Jumbo Stay

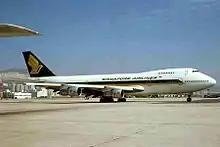
9V-SQE at Kai Tak Airport, Hong Kong, in 1981

Jumbo Stay is housed within a preserved Boeing 747-212B. The 747 was built for Singapore Airlines, and entered service in 1976 under the registration 9V-SQE. In 1984, it was sold to Pan American World Airways, for which it flew until 1991 as N727PA "Clipper Belle of the Sky". Later, it operated for Cathay Pacific Airways, Garuda Indonesia, and others. Its last air operator was Transjet, a Swedish charter airline based at Arlanda Airport that went bankrupt in 2002.